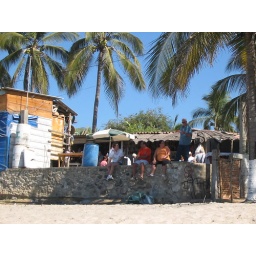
Travellers at the Bucarest beach wall taking a well deserved rest in the heat of the day.